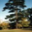
Label: pine_tree